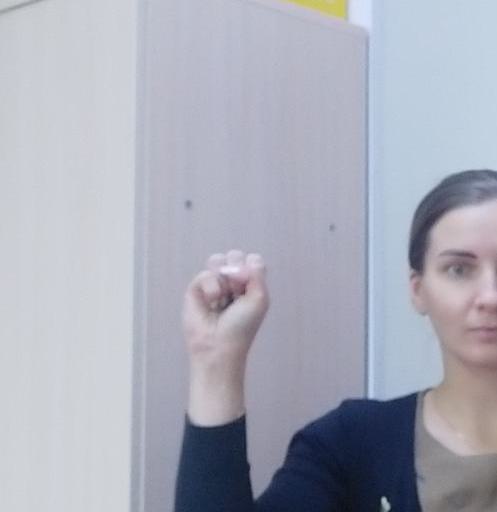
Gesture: fist